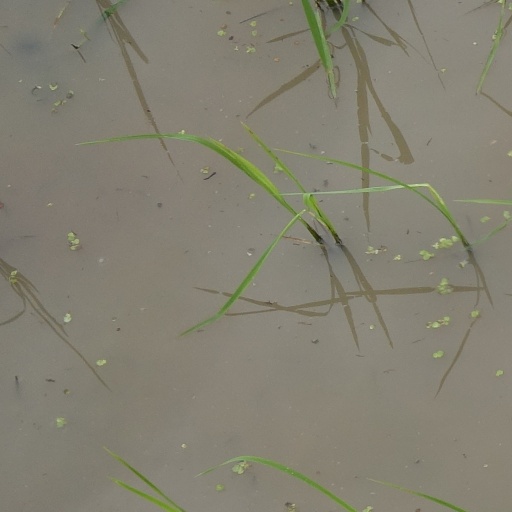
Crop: rice